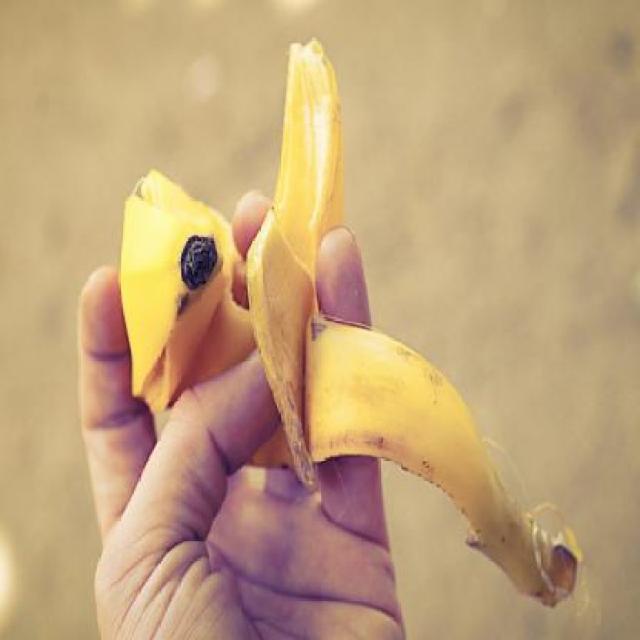
Label: bananas